United Nations Security Council Resolution 447

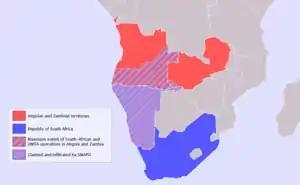
South African border operations

United Nations Security Council resolution 447, adopted on 28 March 1979, after hearing representations from the People's Republic of Angola and the South West Africa People's Organisation (SWAPO), the Council recalled resolutions 387 (1976) and 428 (1978) and condemned South Africa for its continuing raids in direct violation of prior resolutions.